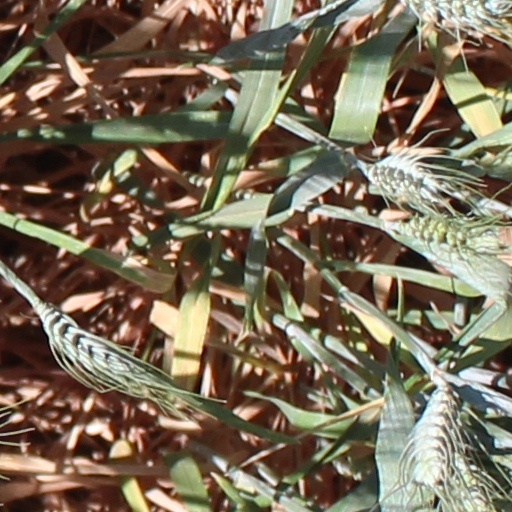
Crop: wheat